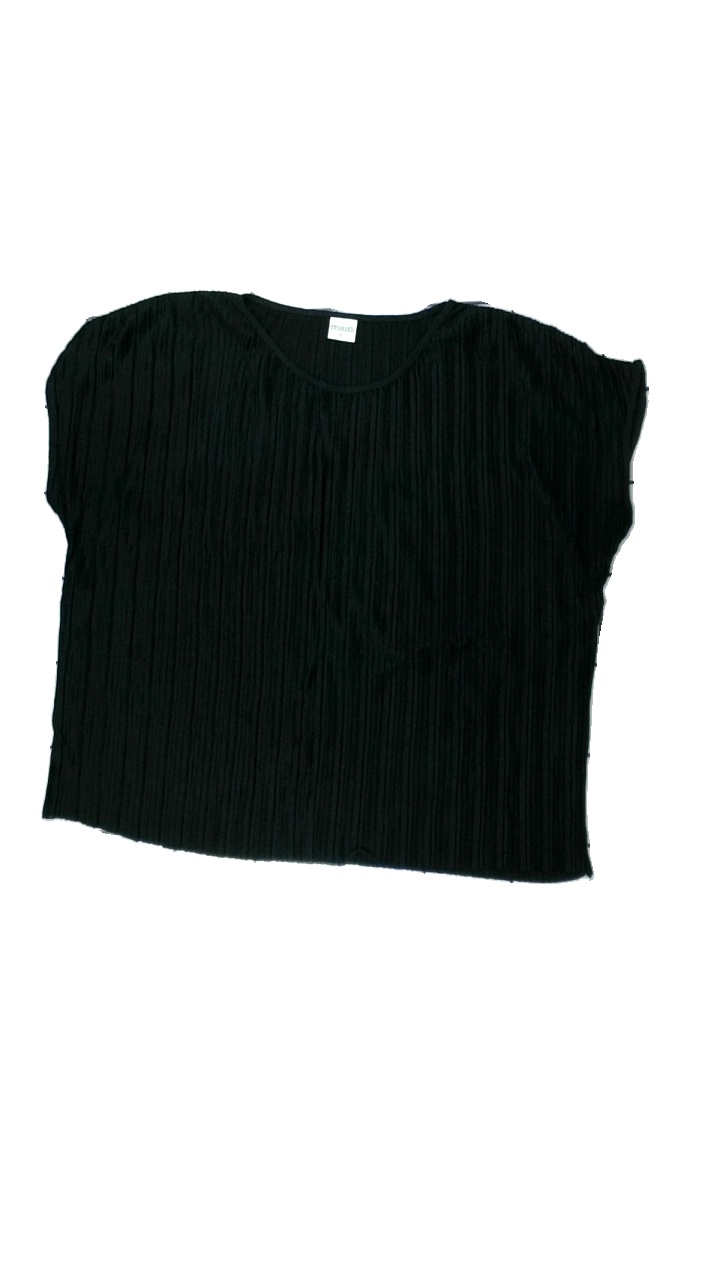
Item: T-shirt (Ladies)
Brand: Stories
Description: svart t-shirt, nopprig
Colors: Black
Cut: Regular
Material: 59% polyester 41% cotton
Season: All
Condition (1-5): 3
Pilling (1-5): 3
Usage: Export
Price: <50